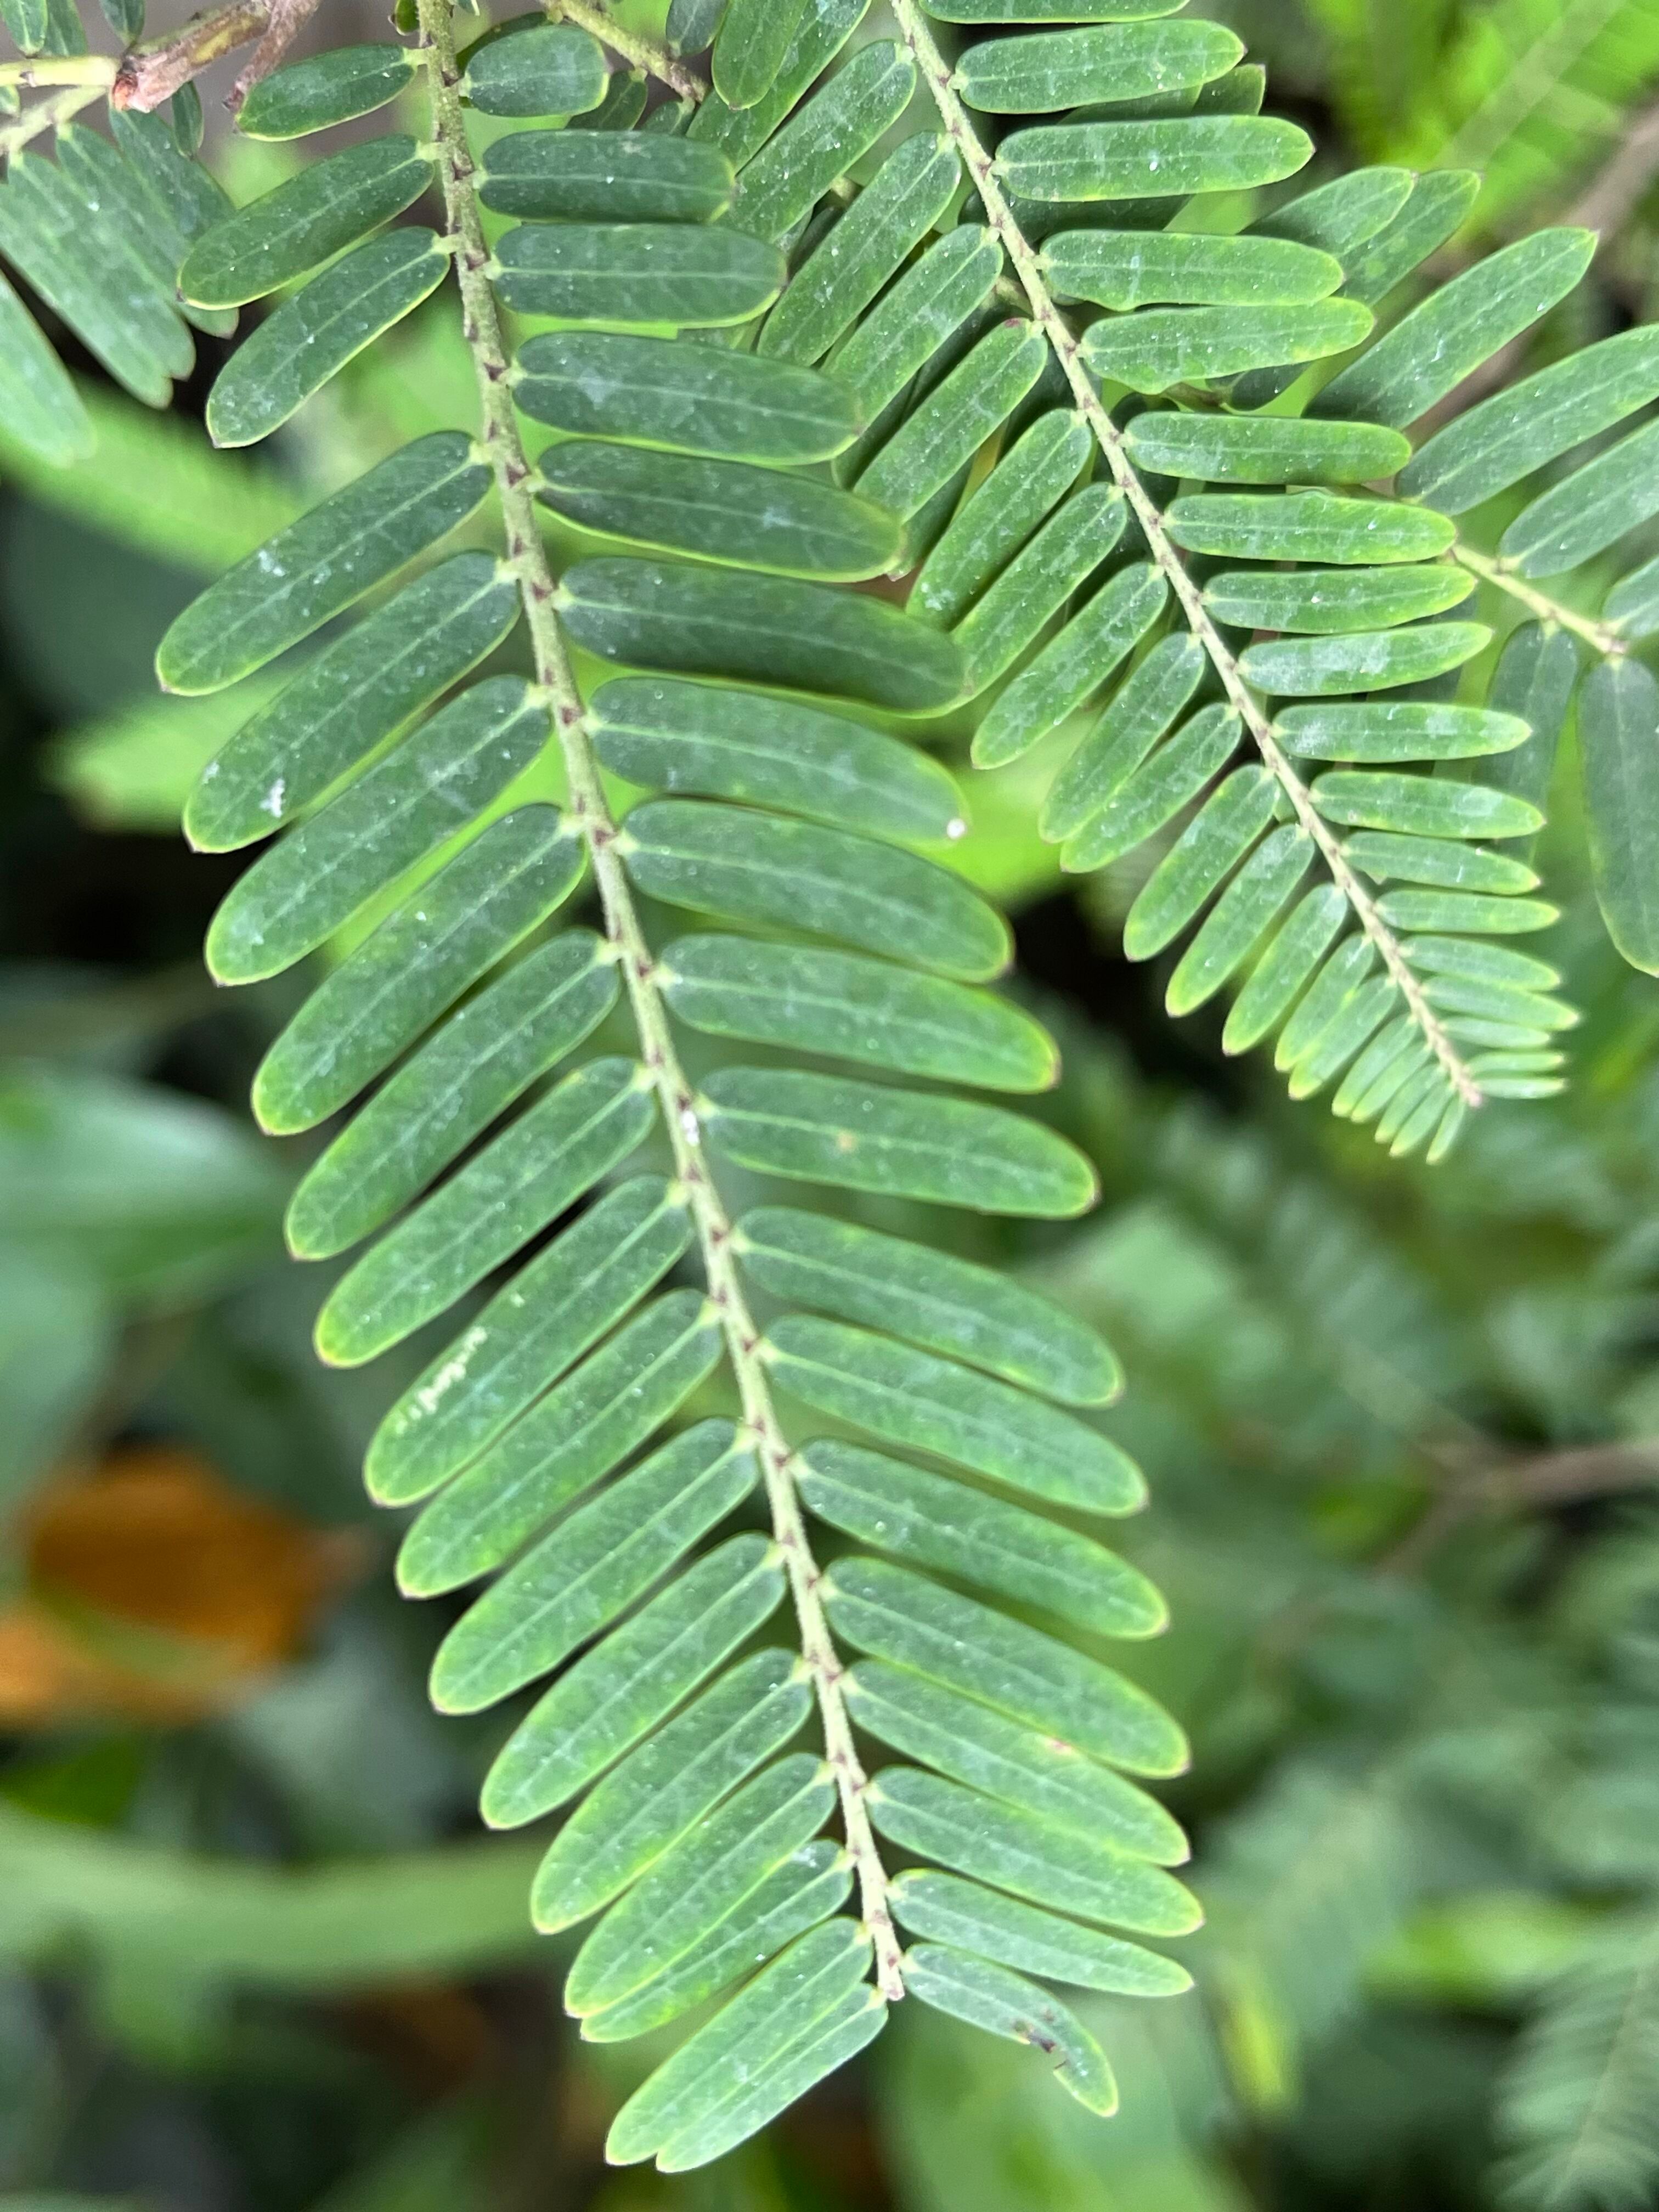
Plant species: phyllanthus-emblica